Neil Gordon (paediatrician)

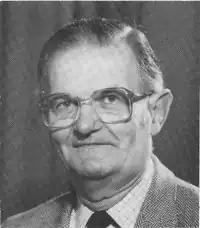
Gordon in 1945

Neil Simson Gordon (28 May 1918 – 9 November 2010) was a Scottish paediatric neurologist, who conducted research into eponymic diseases including chronic handicaps, cerebral palsy, epilepsy, disorders of languages and learning disabilities. Gordon was one of the first to initiate comprehensive multidisciplinary assessment centres for children. He has been described as the "wise grand old man of UK paediatric neurology" and first specialist paediatric neurologist to be appointed outside London.